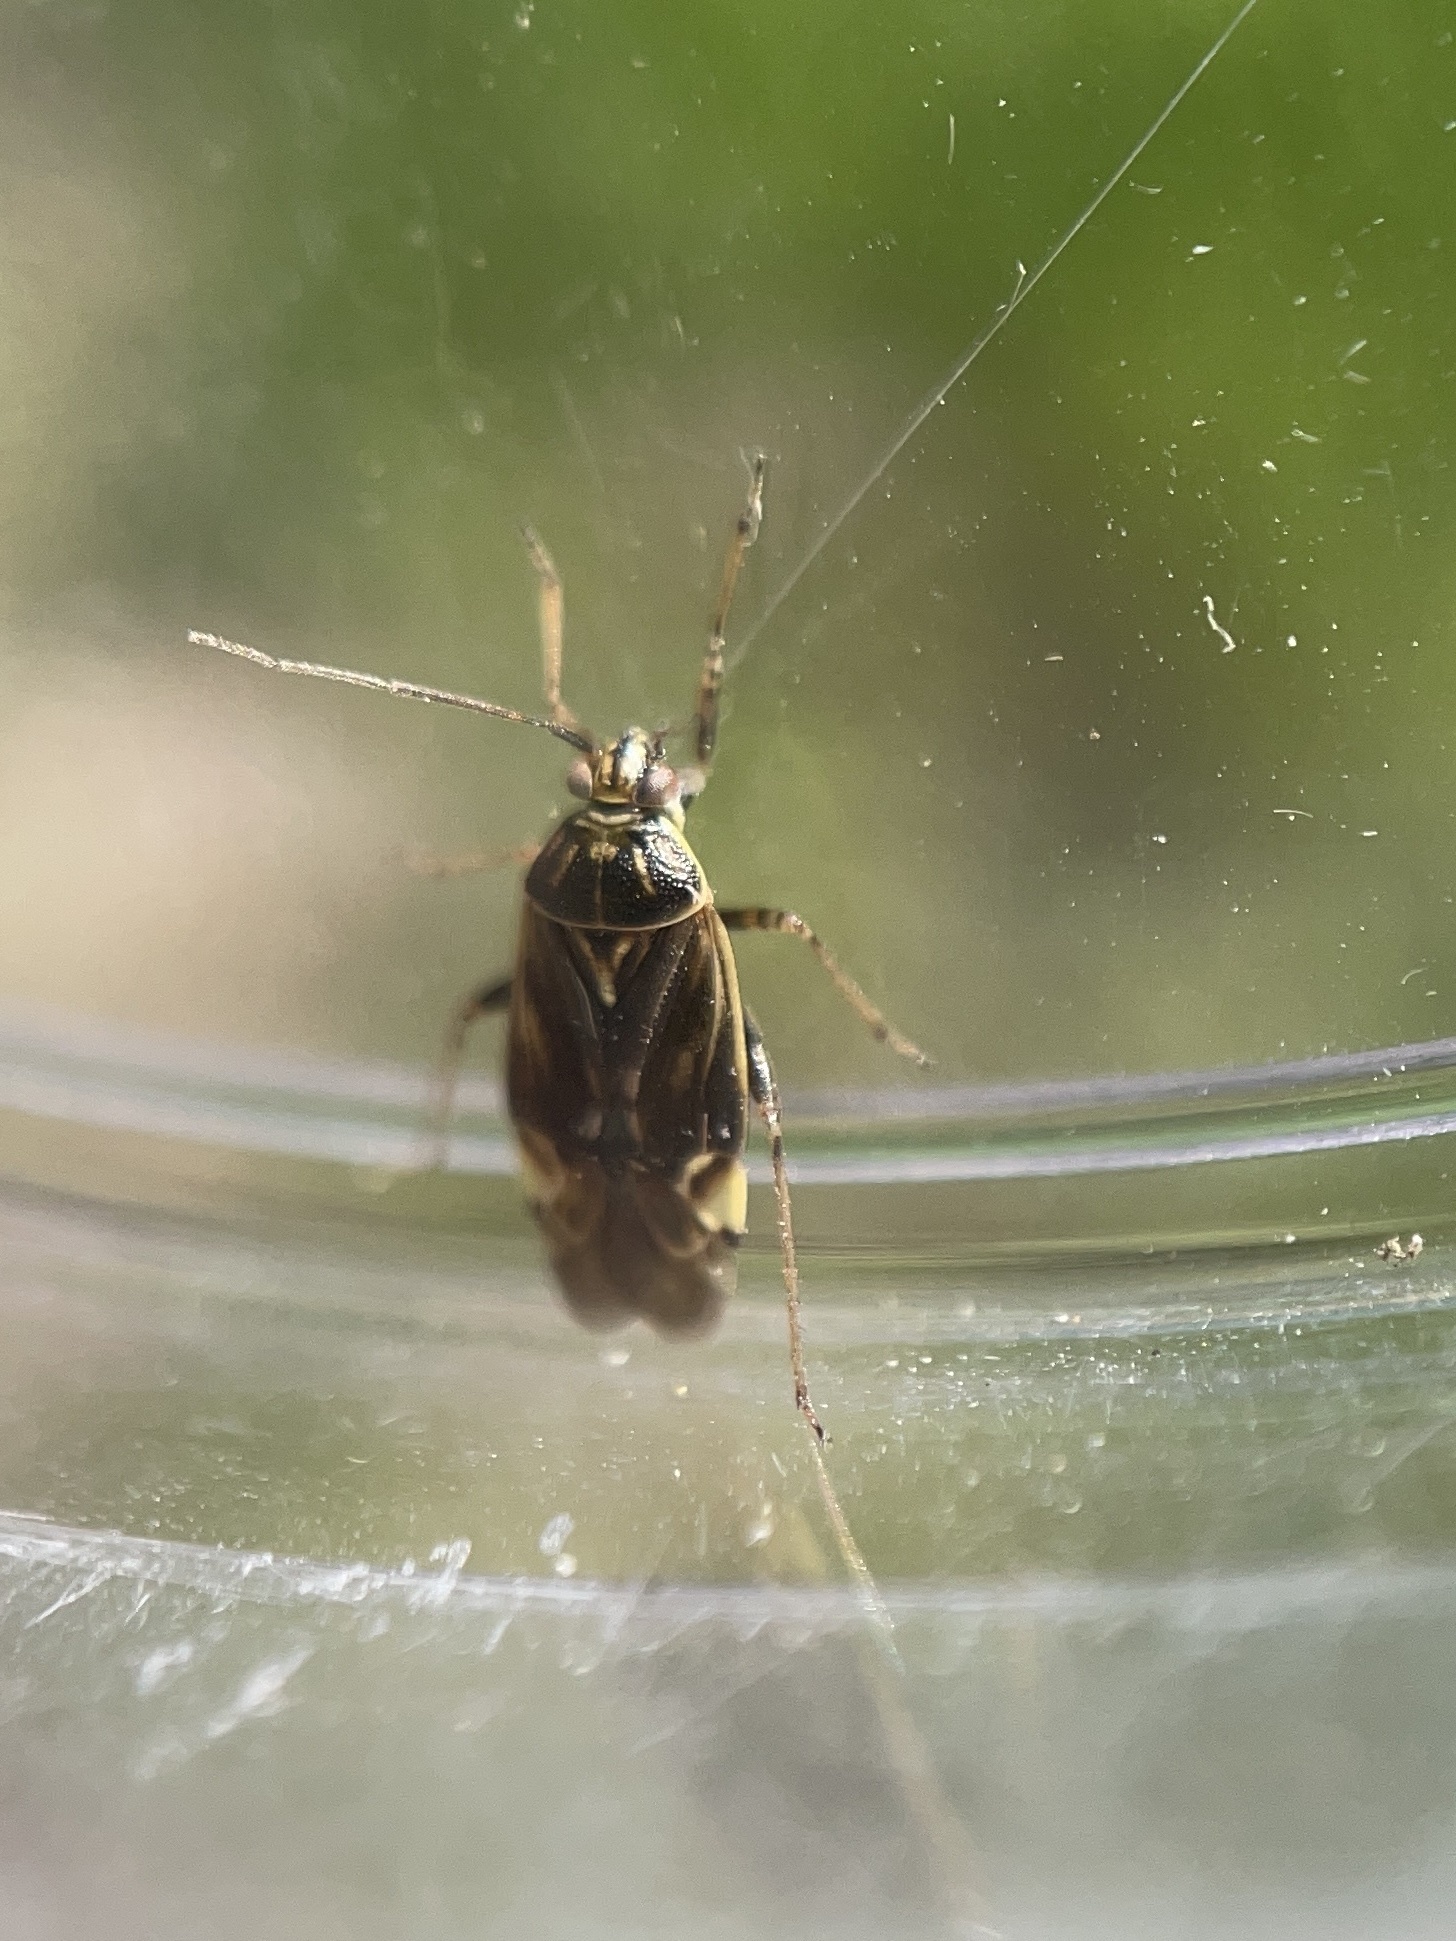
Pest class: lygus_bug